Charles Stanhope (1673–1760)

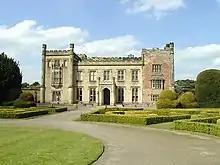
Elvaston Castle, Derbyshire today - the Stanhope family seat as rebuilt c.1817

Stanhope was the second son of John Stanhope of Elvaston, Derbyshire, and his wife Dorothy Agard, daughter of Charles Agard of Foston, Derbyshire. He was admitted at the Inner Temple and was called to the bar in 1703. He succeeded his elder brother Thomas to the family estates in 1730.